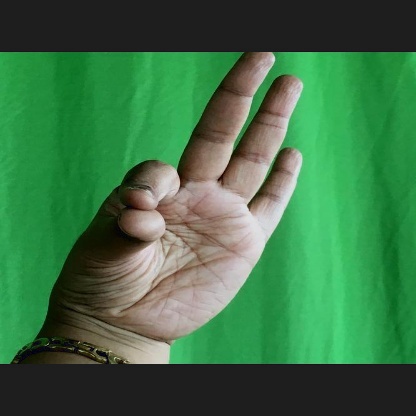
Mudra: Hamsasyam